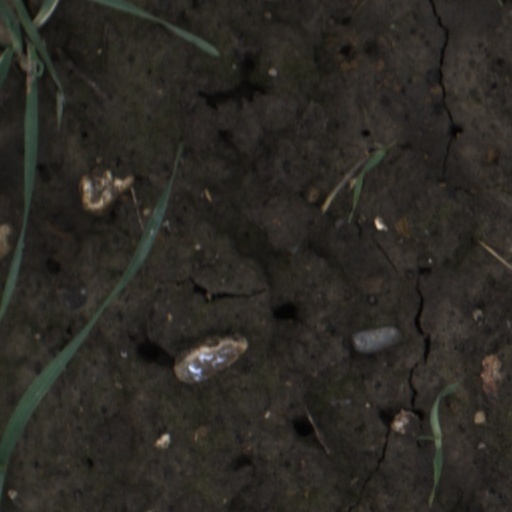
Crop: wheat